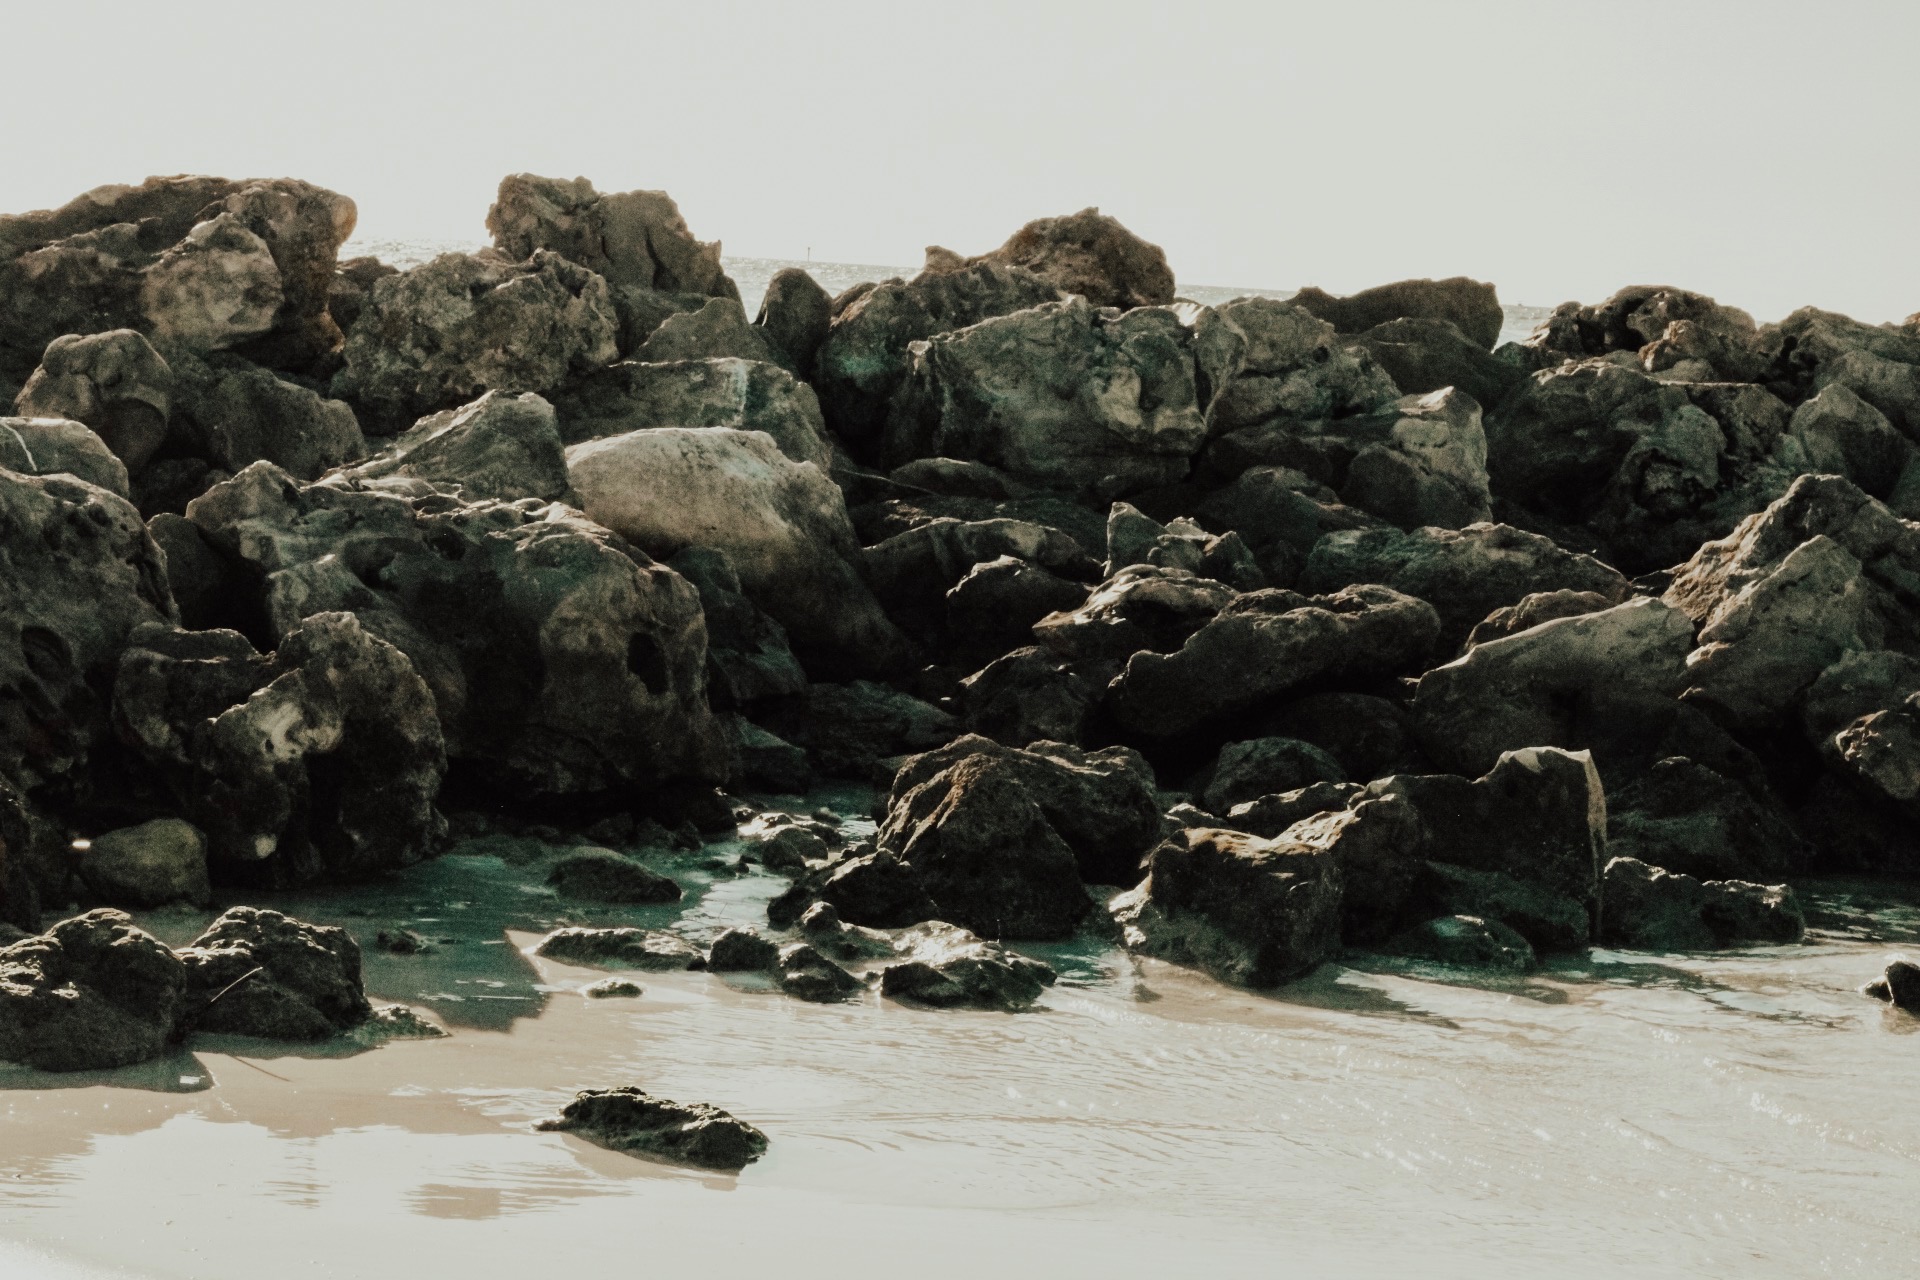
beach, rocks, water, gray, rock, shadows, reflection, bedrock, sky, coastal and oceanic landforms, natural landscape, watercourse, landscape, wind wave, formation, shore, outcrop, sand, headland, geology, coast, ocean, wave, klippe, fluvial landforms of streams, cape, tropics, bay, horizon, tide, boulder, inlet, promontory, igneous rock, skerry, sea, wood, island